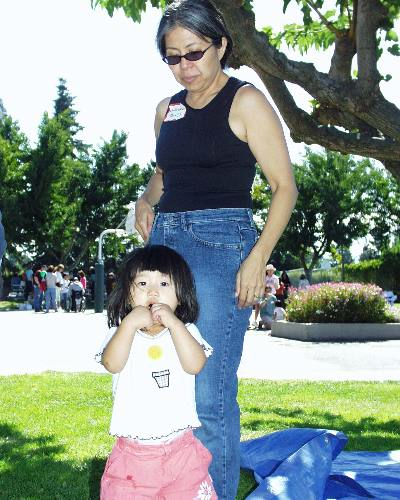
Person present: Yes